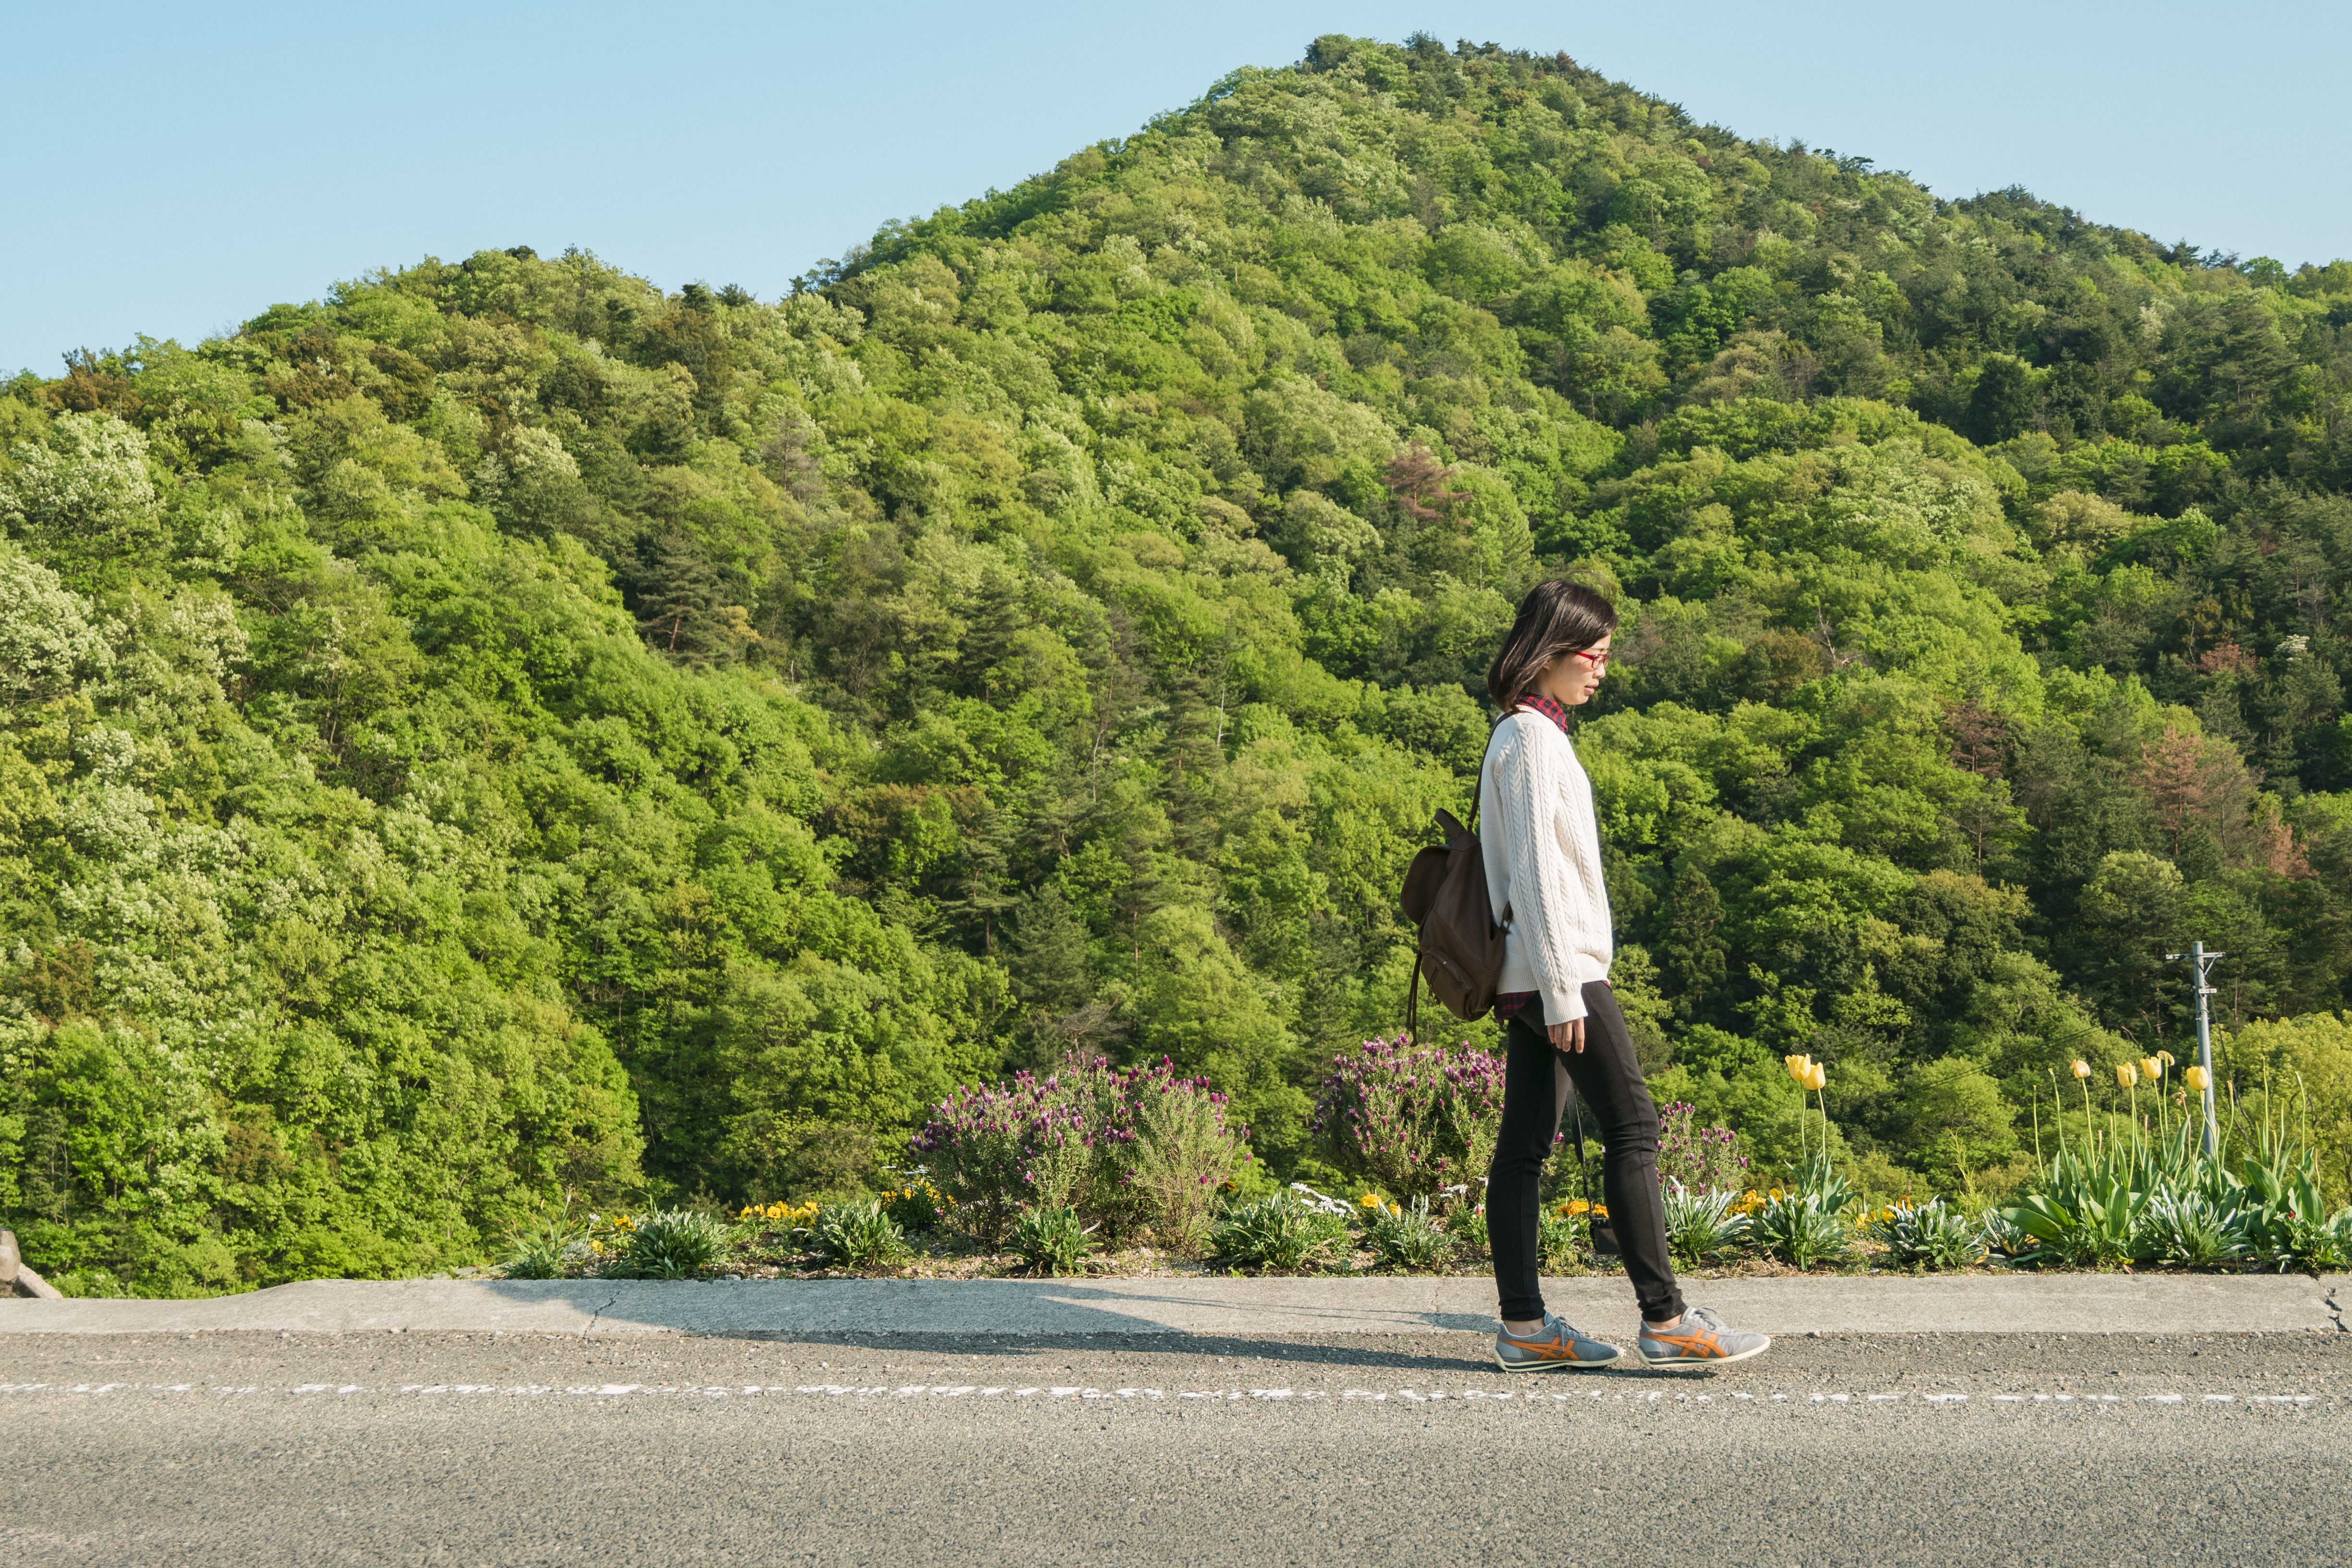
tree, nature, path, outdoor, walking, travel, recreation, green, traveler, asia, lady, tour